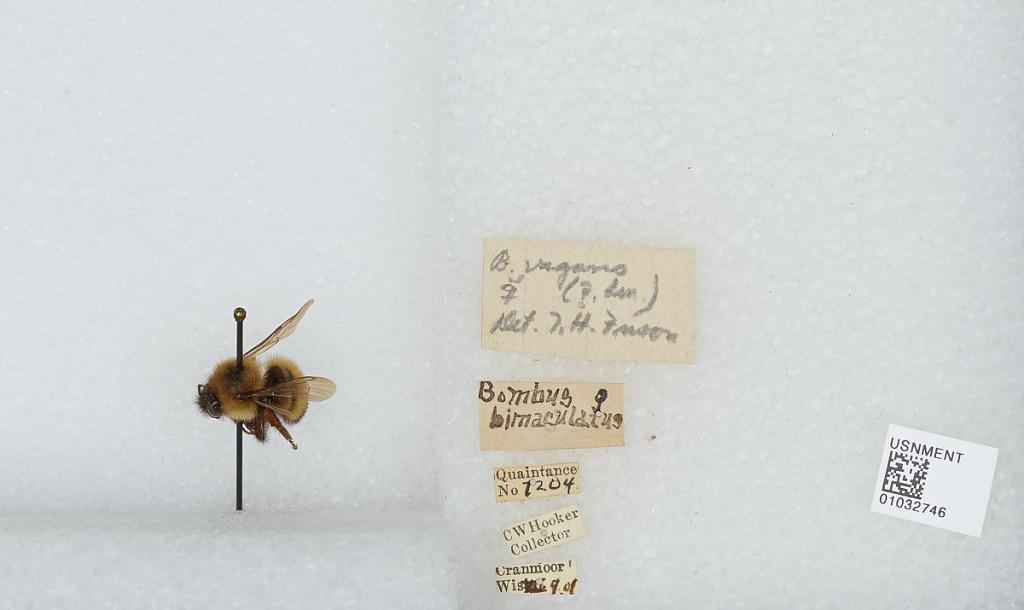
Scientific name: Bombus (Pyrobombus) vagans vagans Smith
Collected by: C. Hooker
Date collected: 1901-7-9
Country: United States
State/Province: Wisconsin
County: Wood
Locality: Cranmoor
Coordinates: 44.3544, -90.0169
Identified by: Frison, T. H.